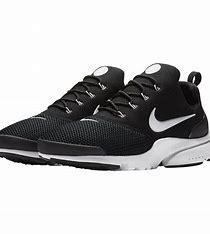
Brand: Nike
Model: Presto Fly